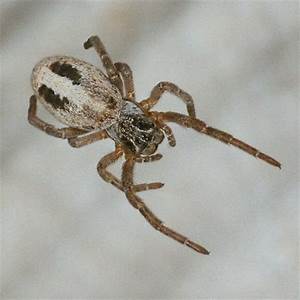
Label: spider